James Saurin

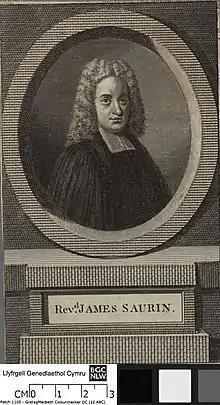
A portrait of James Saurin from the Welsh Portrait Collection at the National Library of Wales.

James Saurin (c.1760–1842) was an Irish Anglican bishop in the 19th century. He was the last Bishop of Dromore before it was merged to the Diocese of Down and Dromore.